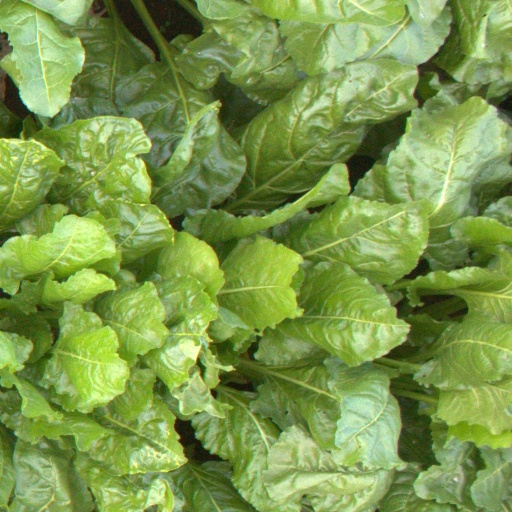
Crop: sugar beet